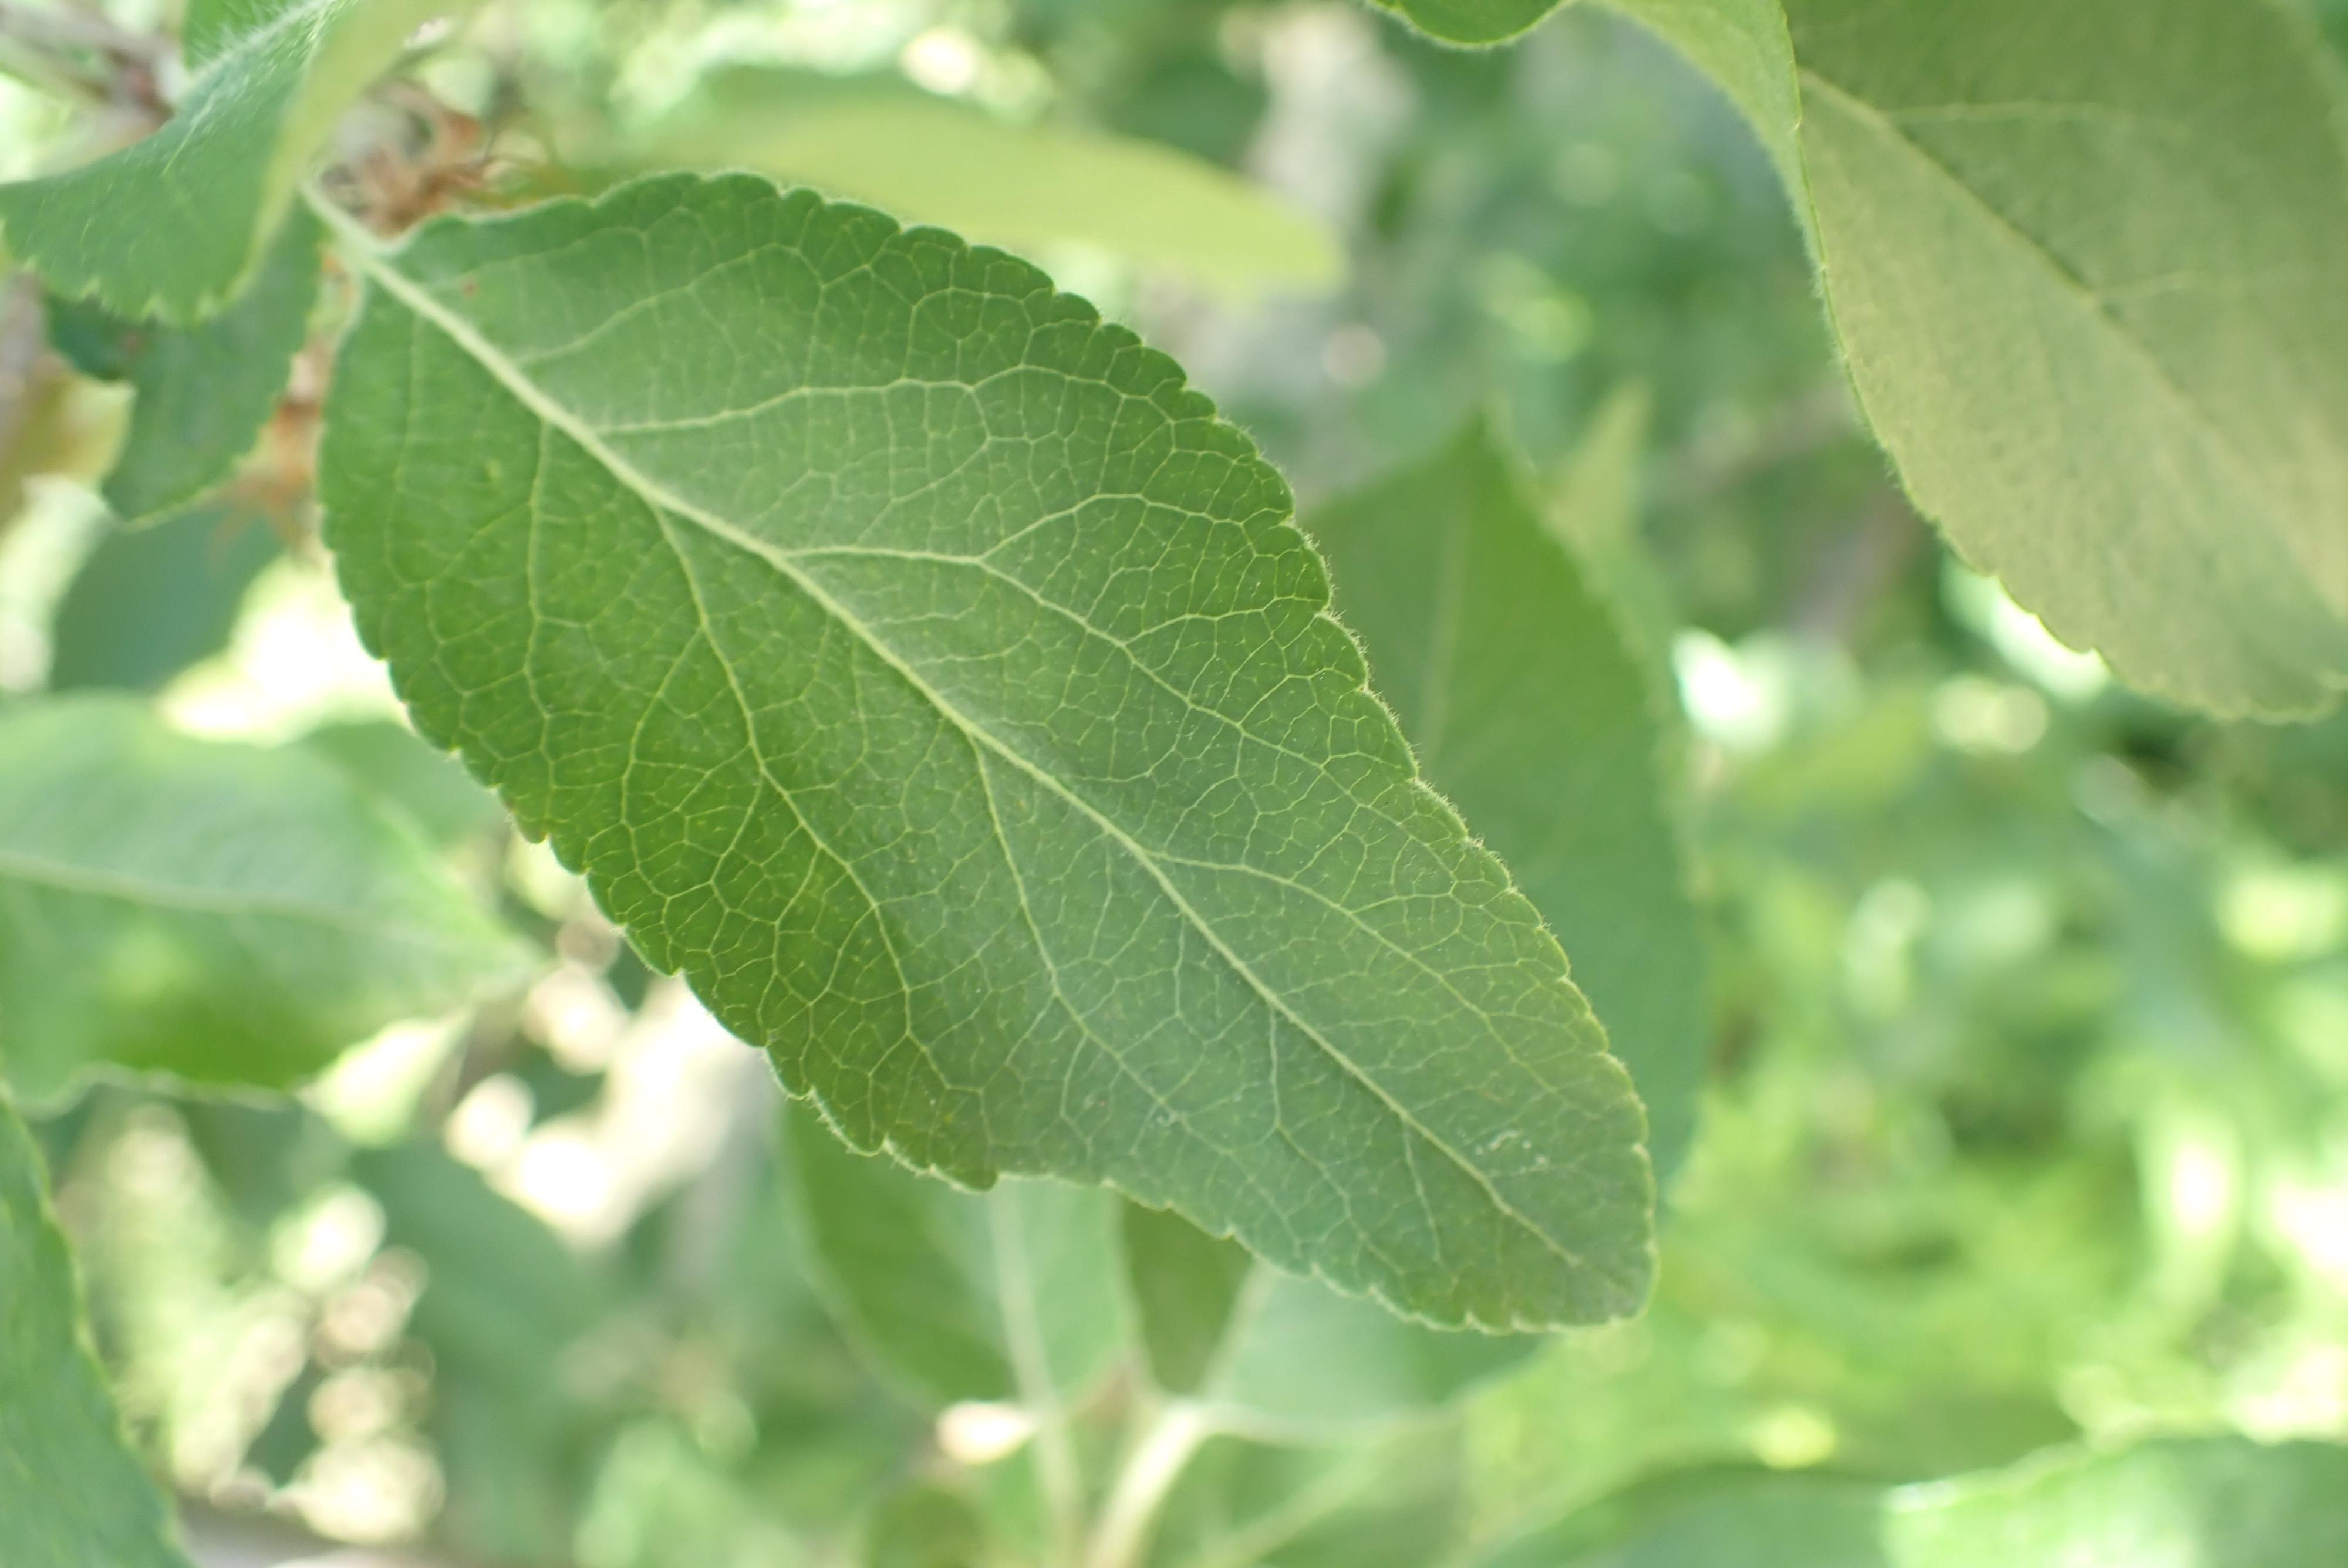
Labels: healthy